Dalarö wreck

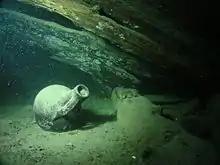
A Bartmann jug found on the site of the Dalarö-wreck

The Dalarö wreck (also "Edesö Wreck") is a shipwreck of a 17th-century ship lying in the waters off Edesön near Dalarö, southeast of Stockholm, Sweden. It is the remains of a three-masted armed vessel. It was discovered in 2003 but it was not made public until March 2007.